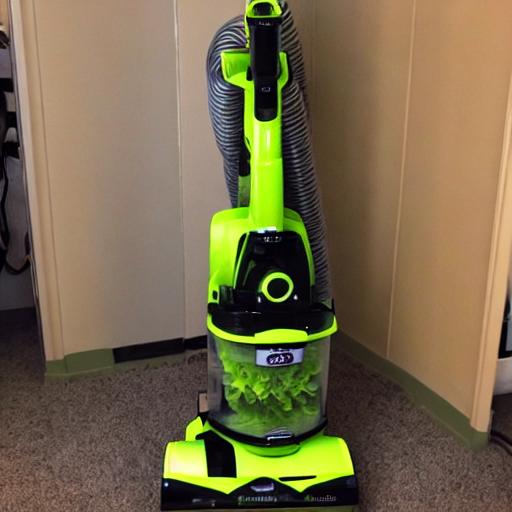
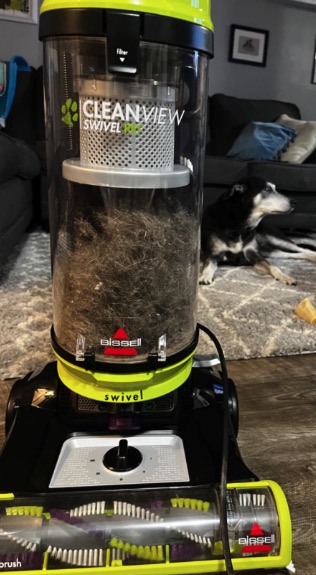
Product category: items_vacuum
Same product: no